China–Russia relations

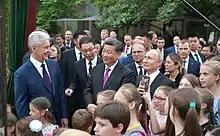
Chinese leader Xi Jinping presented two pandas to Moscow Zoo at a ceremony with Vladimir Putin on 5 June 2019

In 2001, the close relations between the two countries were formalized with the "Treaty of Good-Neighborliness and Friendly Cooperation", a twenty-year strategic, economic, and – controversially and arguably – an implicit military treaty. A month before the treaty was signed, the two countries joined with junior partners Kazakhstan, Kyrgyzstan, Tajikistan, and Uzbekistan in the Shanghai Cooperation Organisation (SCO). Still active as of 2022, the organization is expected to counter the growing influence of the United States military outreach program in Central Asia. The PRC is currently a key purchaser and licensee of Russian military equipment, some of which have been instrumental in the modernization of the People's Liberation Army. The PRC is also a main beneficiary of the Russian Eastern Siberia – Pacific Ocean oil pipeline.